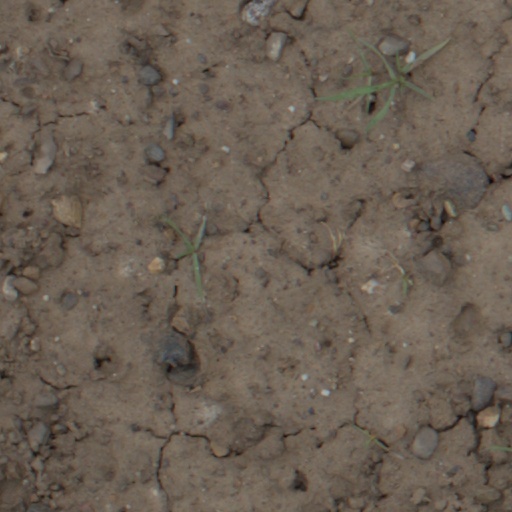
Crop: wheat